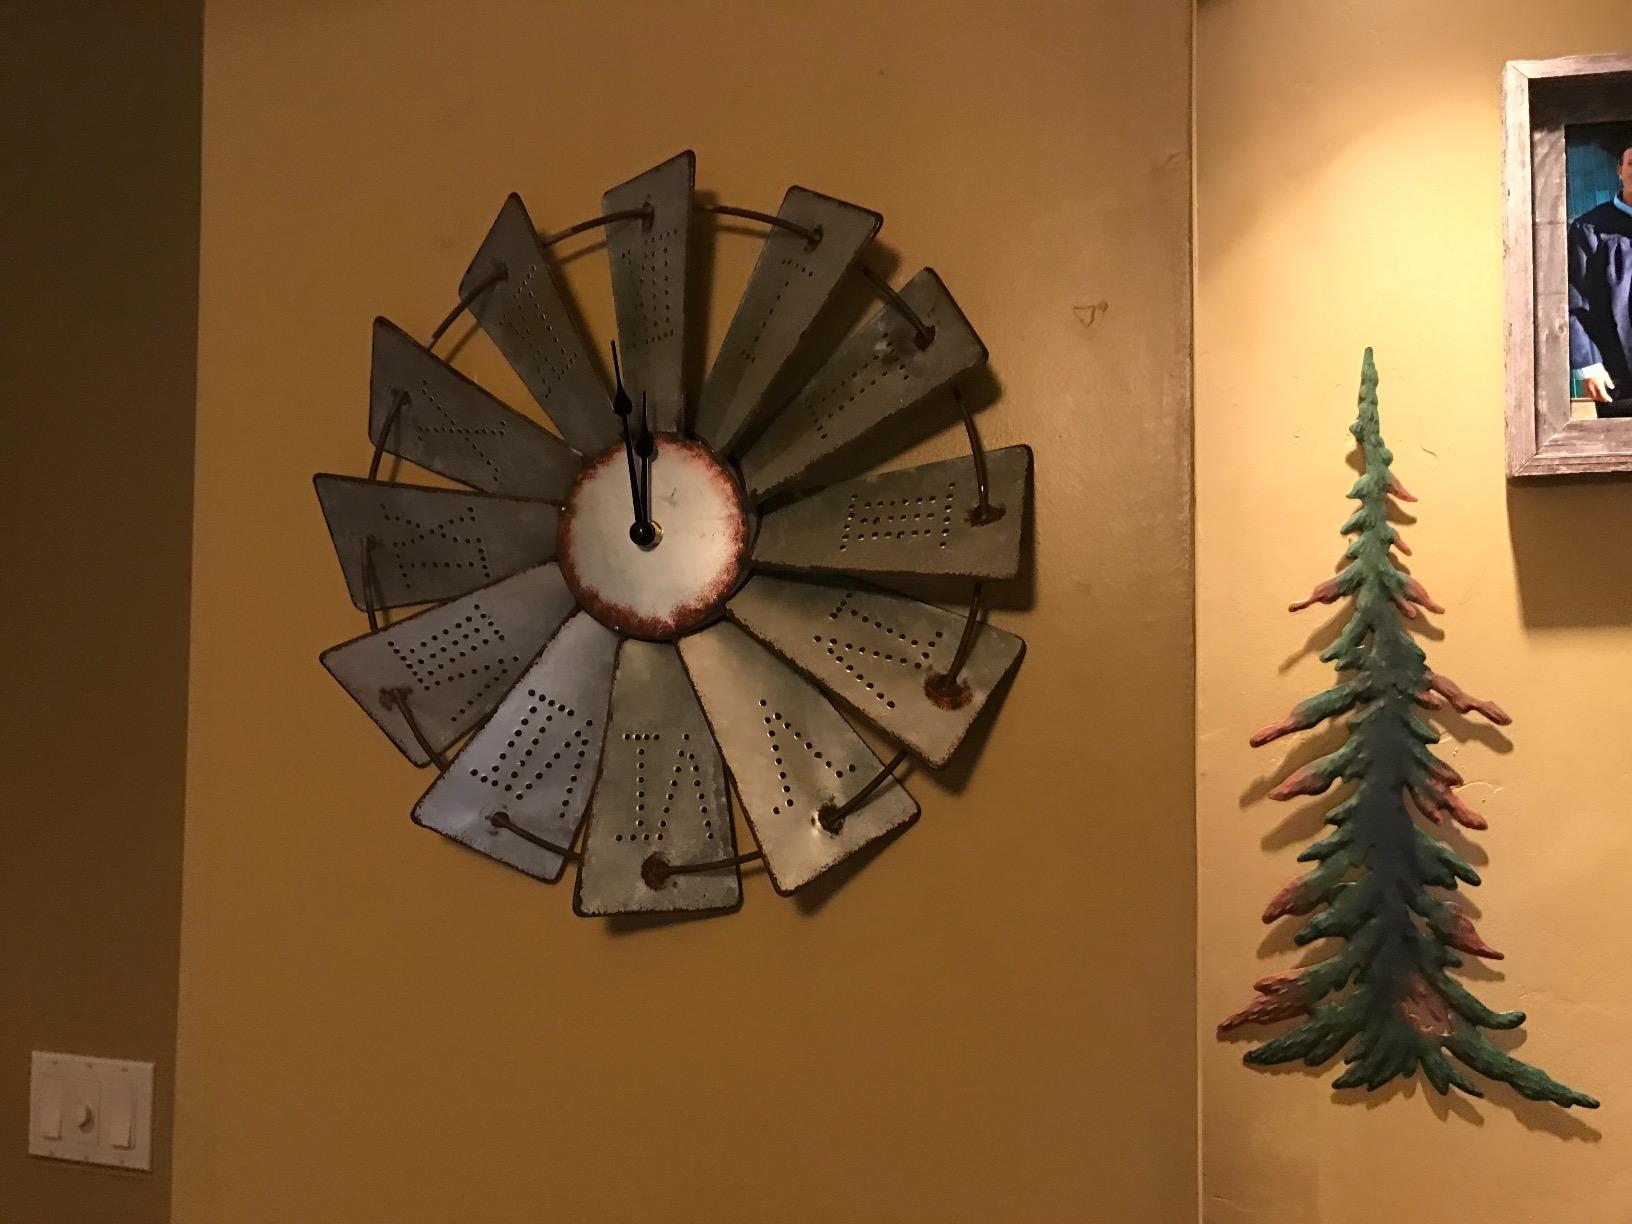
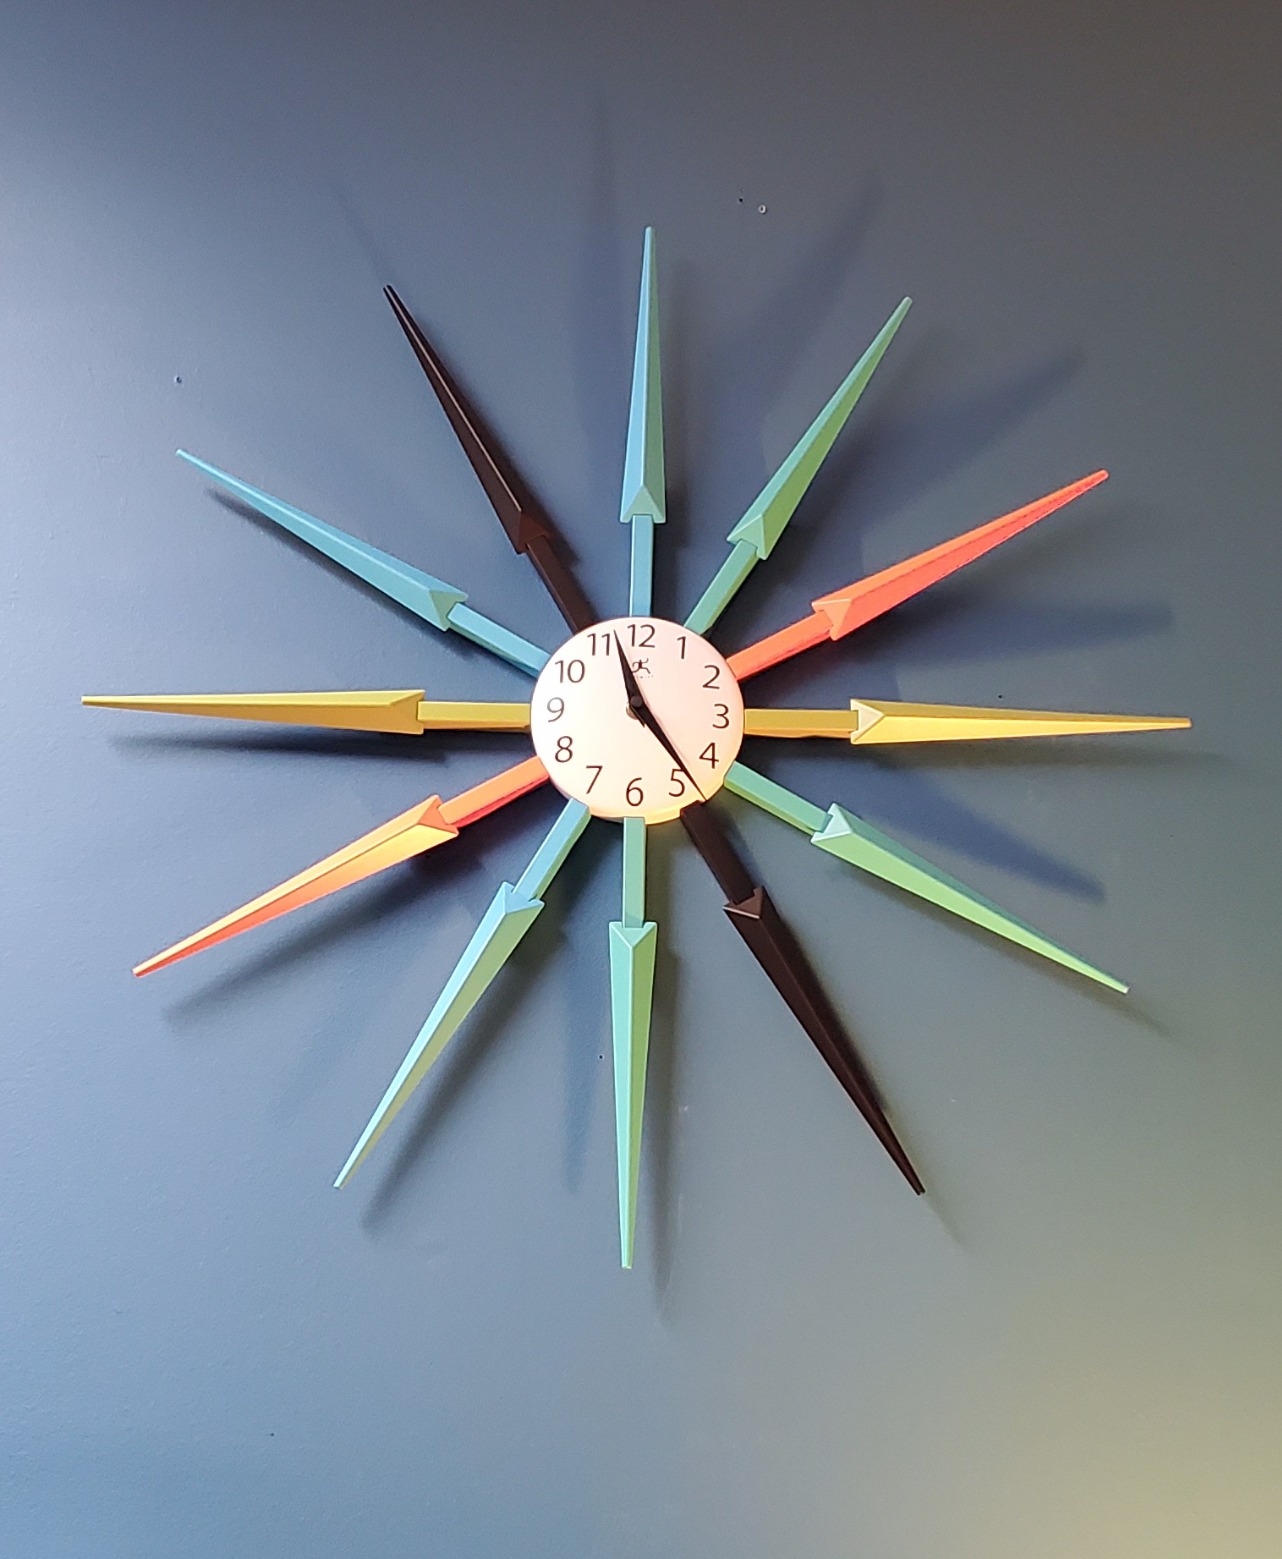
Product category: clock
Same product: no